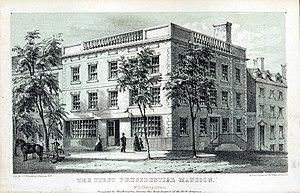
La présidence de George Washington débuta le 30 avril 1789, date de l'investiture de George Washington en tant que 1ᵉʳ président des États-Unis, et prit fin le 4 mars 1797. Washington entra en fonction après l'élection présidentielle de 1789, lors de laquelle il fut élu à l'unanimité. Il fut une nouvelle fois réélu à l'unanimité en 1792 et décida de se retirer après son second mandat. Il fut remplacé par son vice-président, le fédéraliste John Adams.